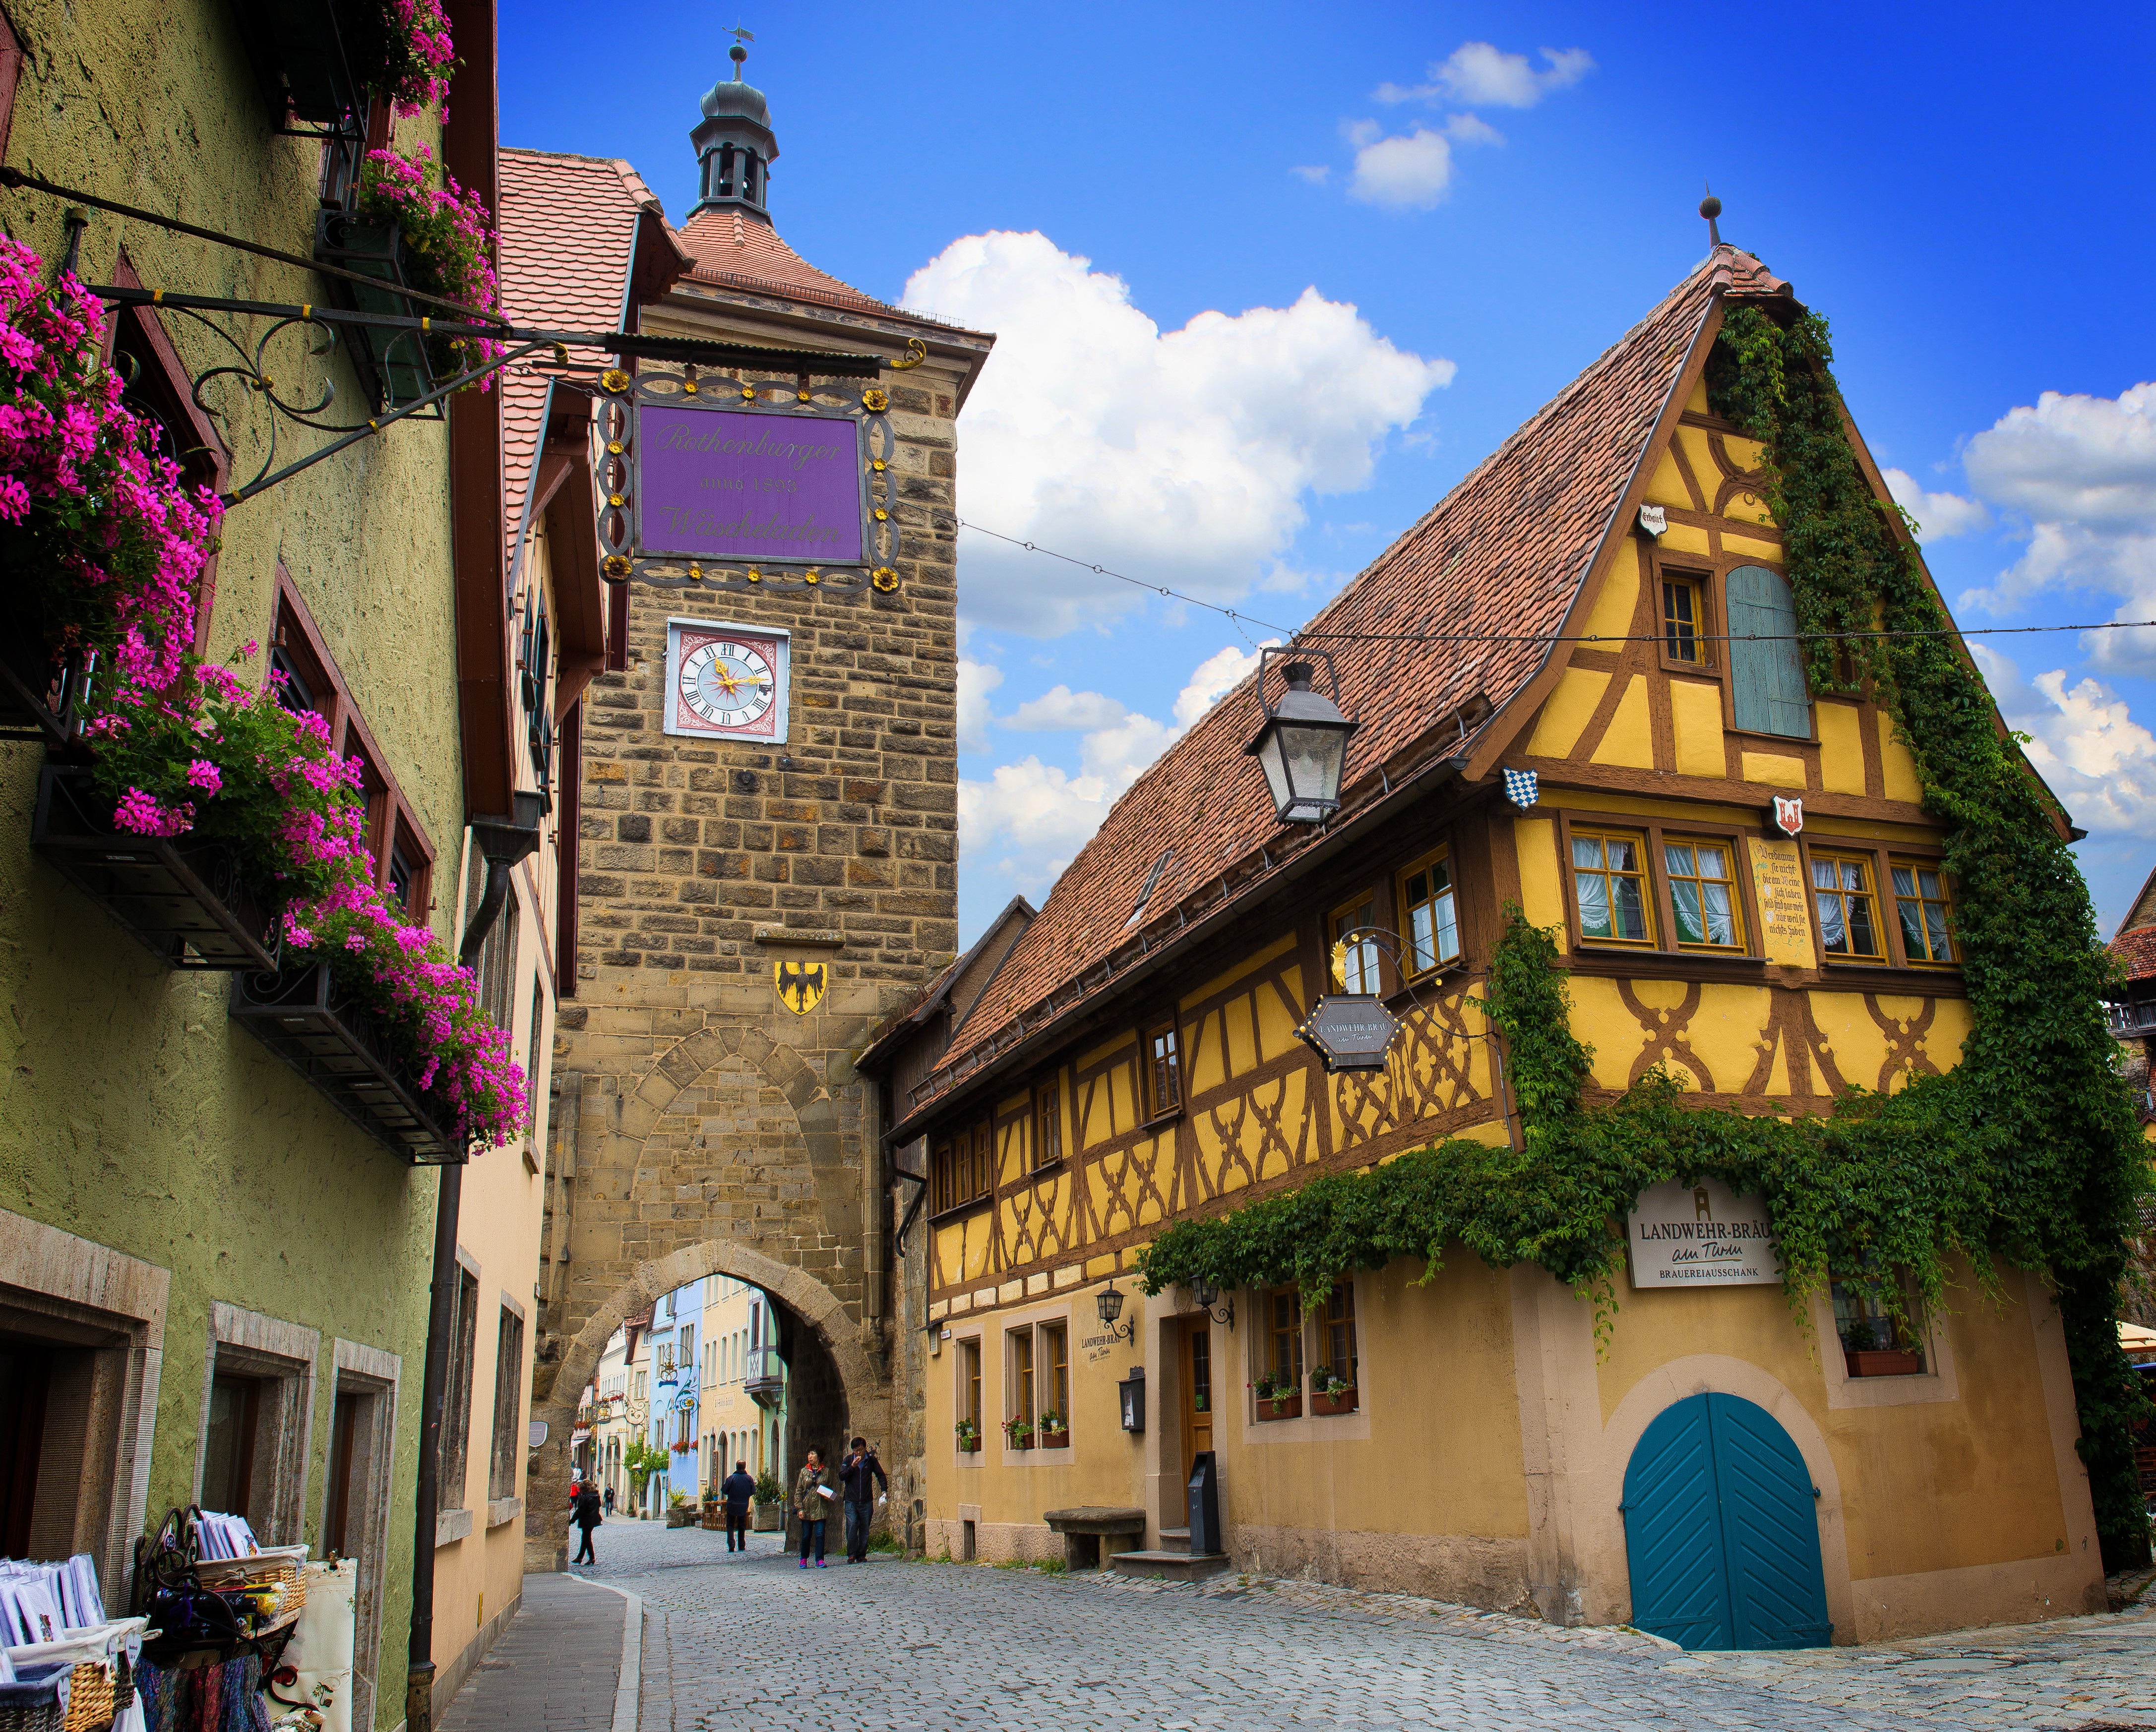
architecture, road, street, house, town, alley, home, vacation, travel, village, facade, tourism, estate, middle ages, neighbourhood, truss, rothenburg of the deaf, human settlement, sieber tower